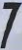
Number: 7